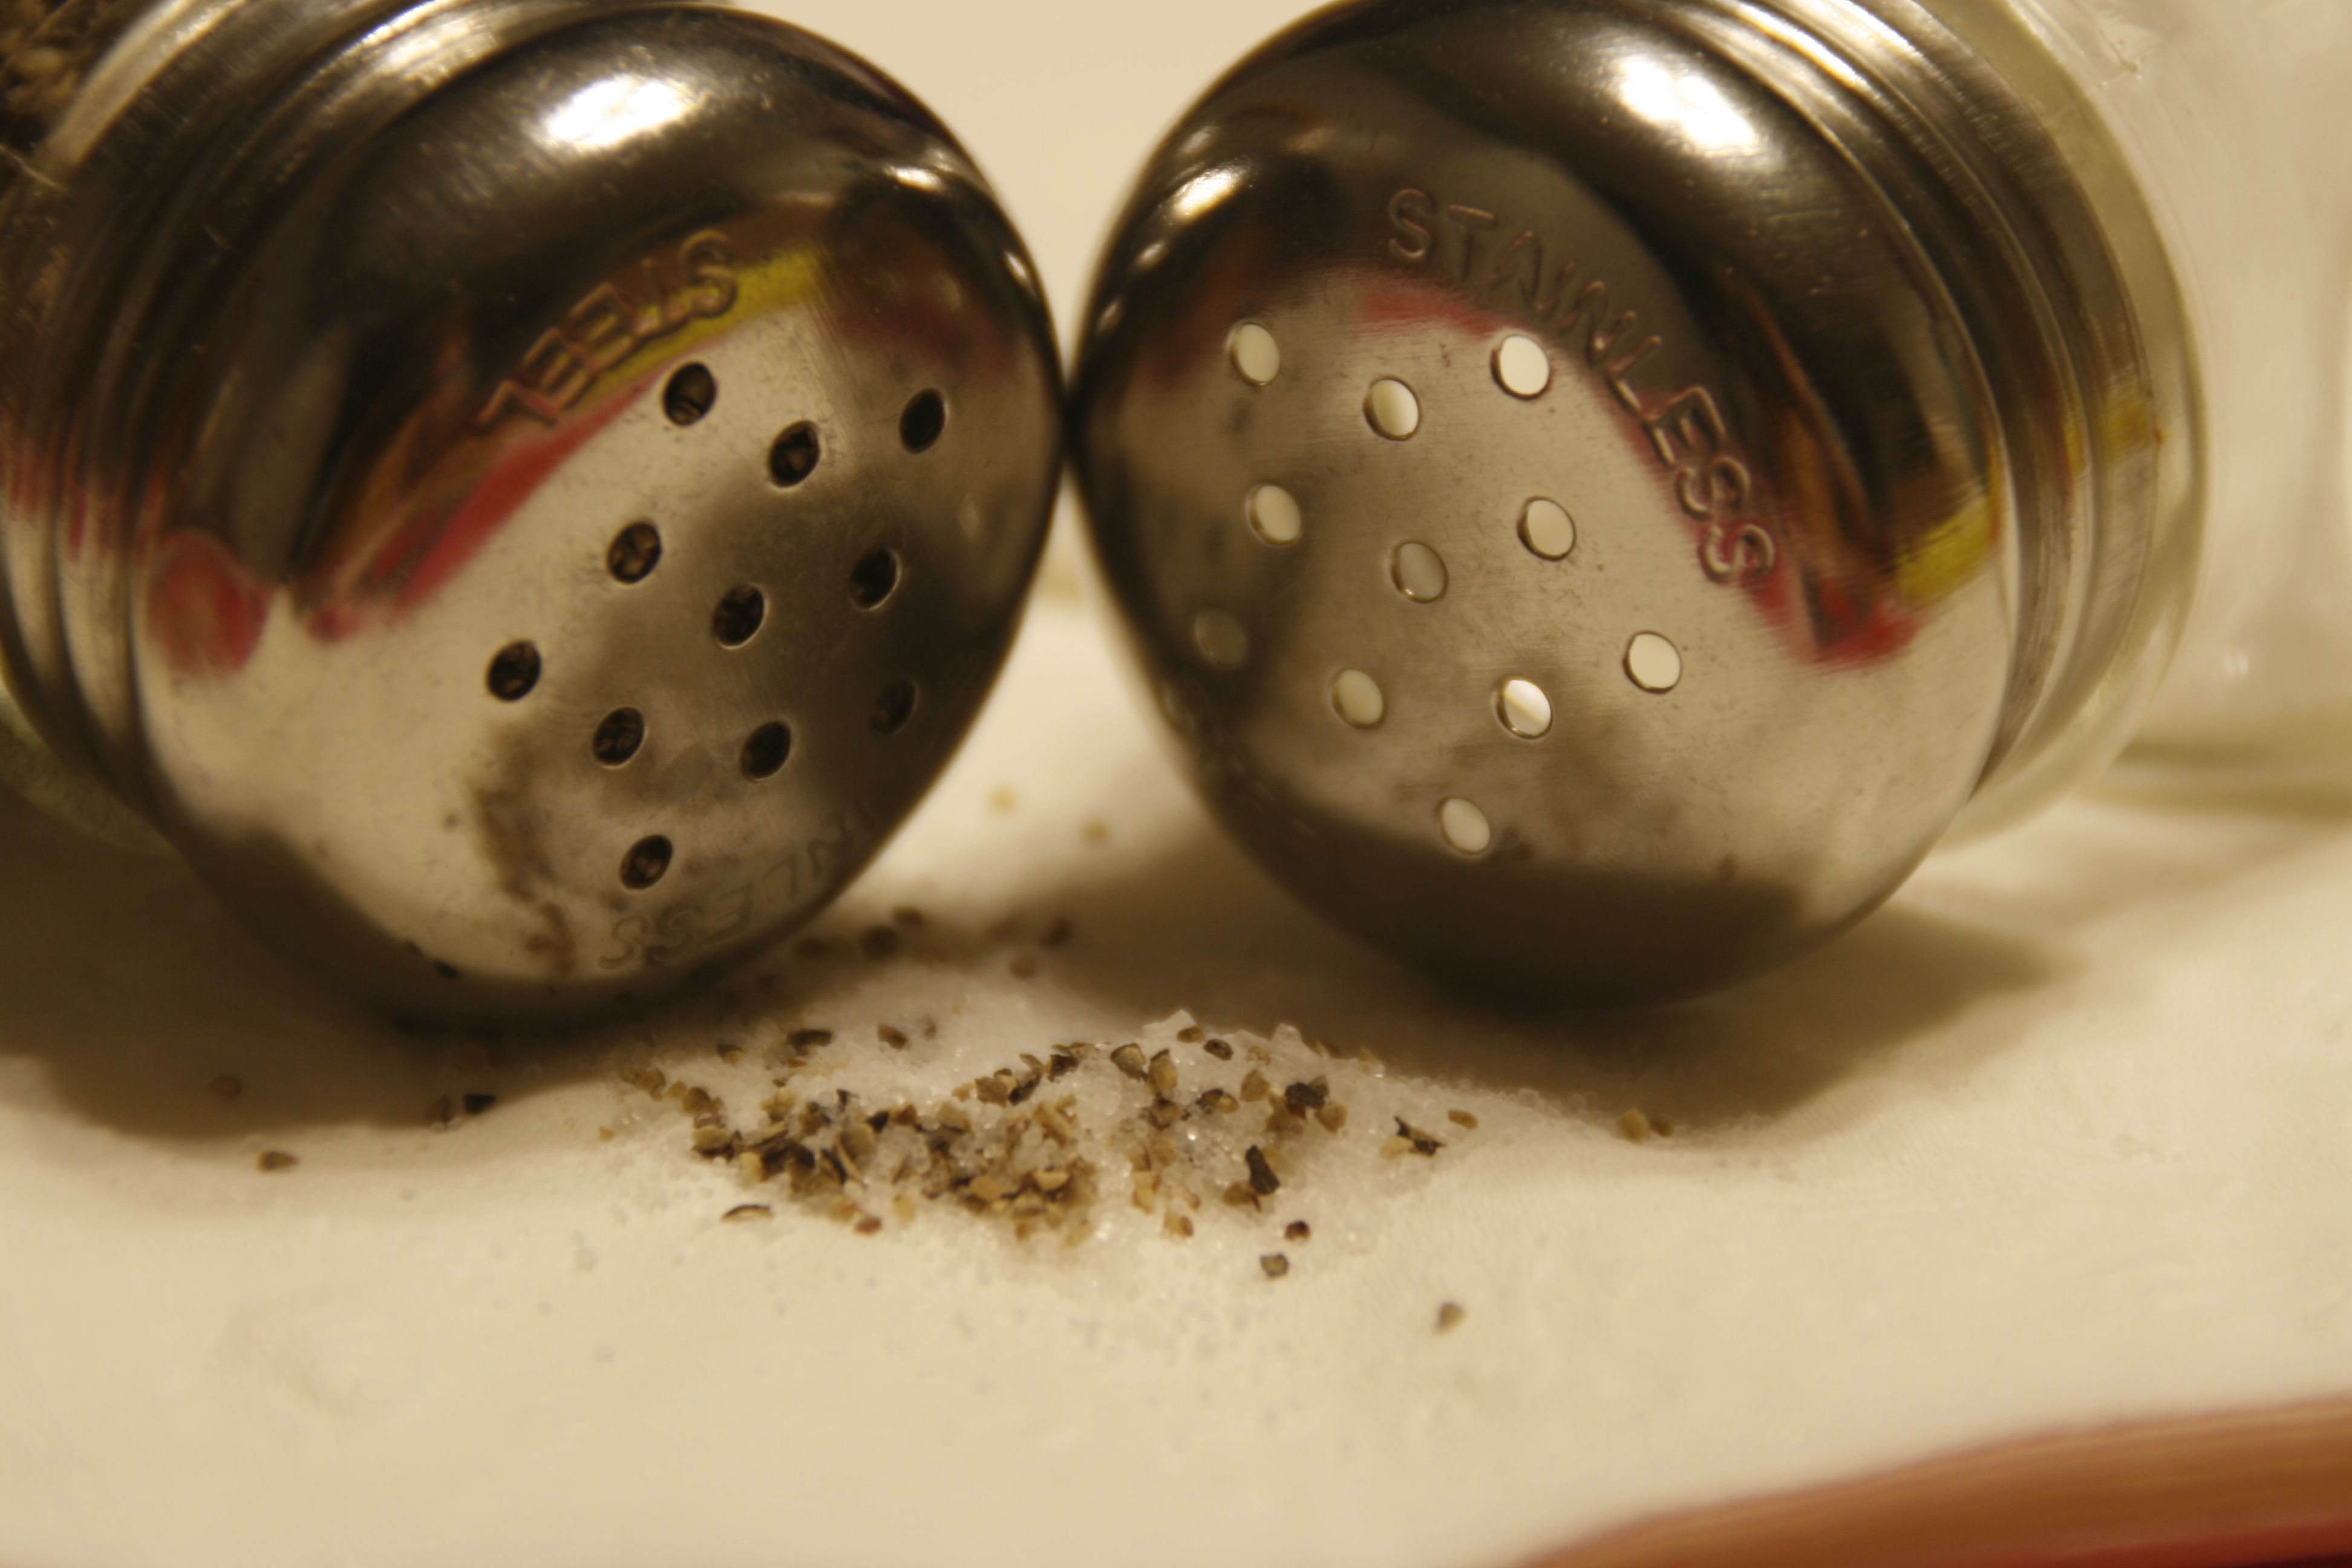
hand, glass, food, pepper, color, salt, egg, close up, art, shape, sweetness, macro photography, salt and pepper, shakers